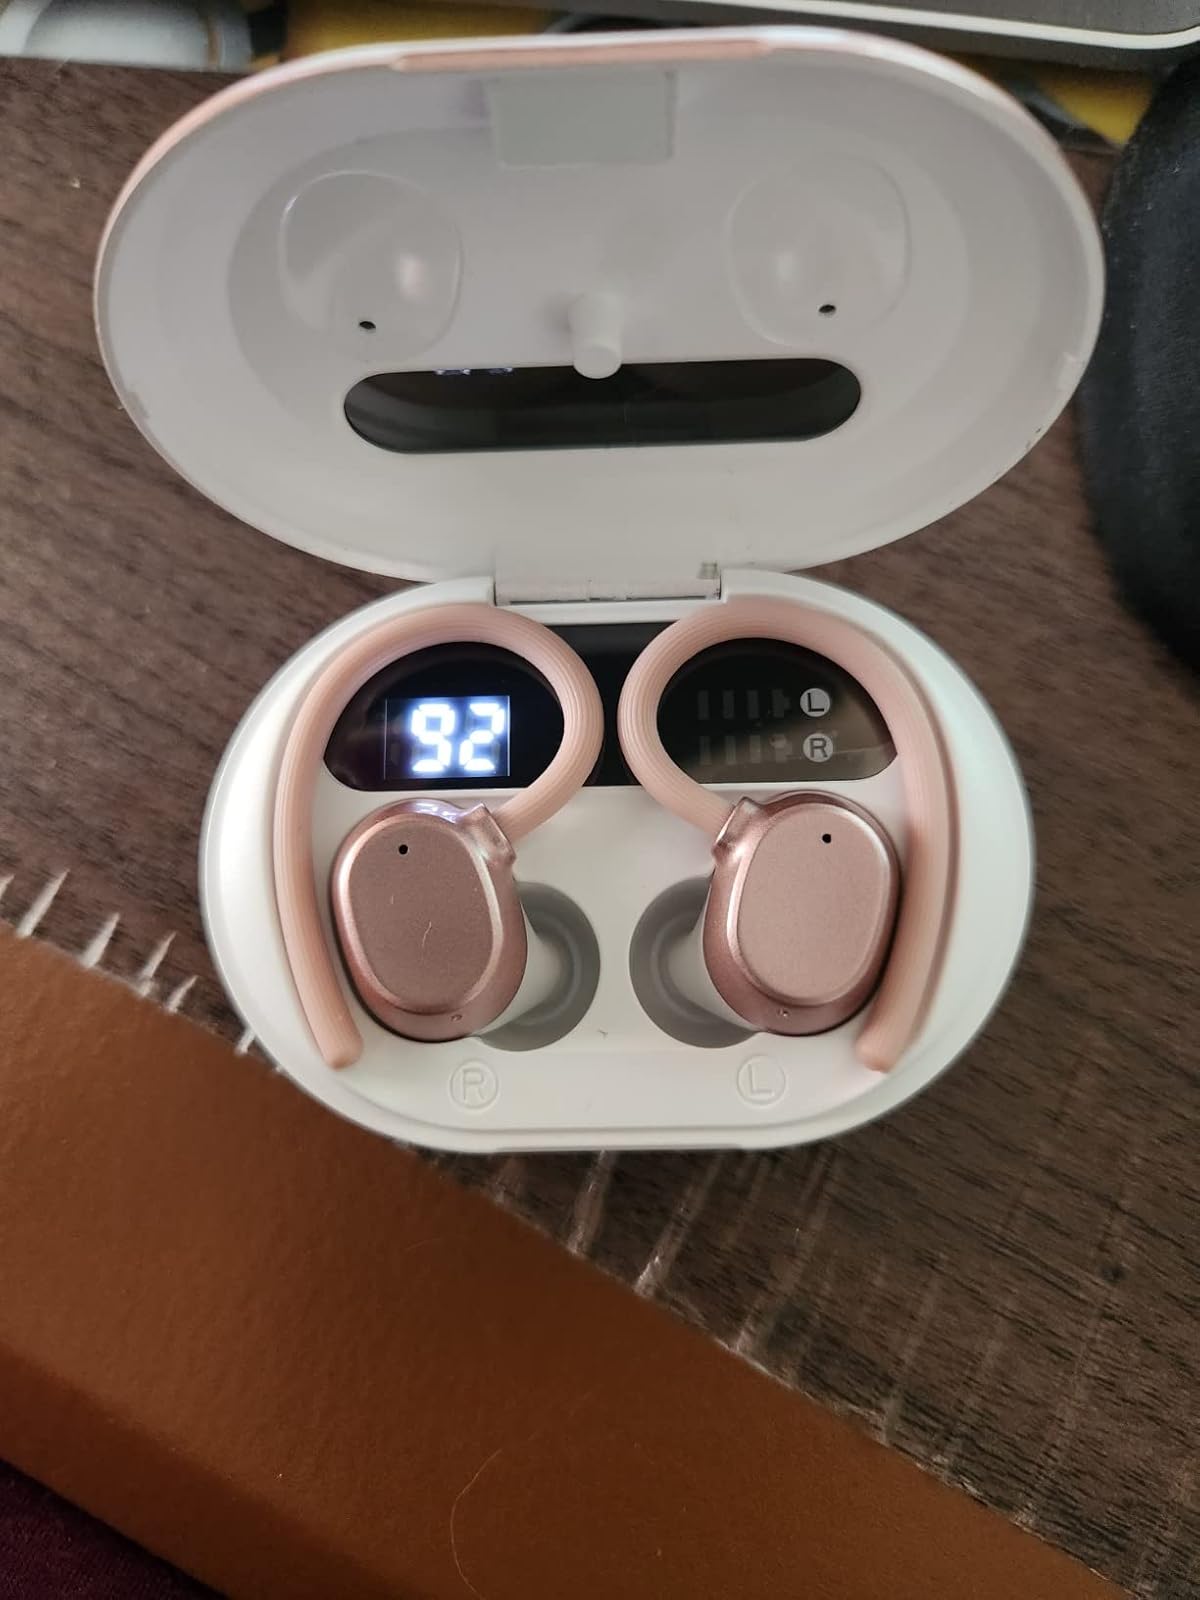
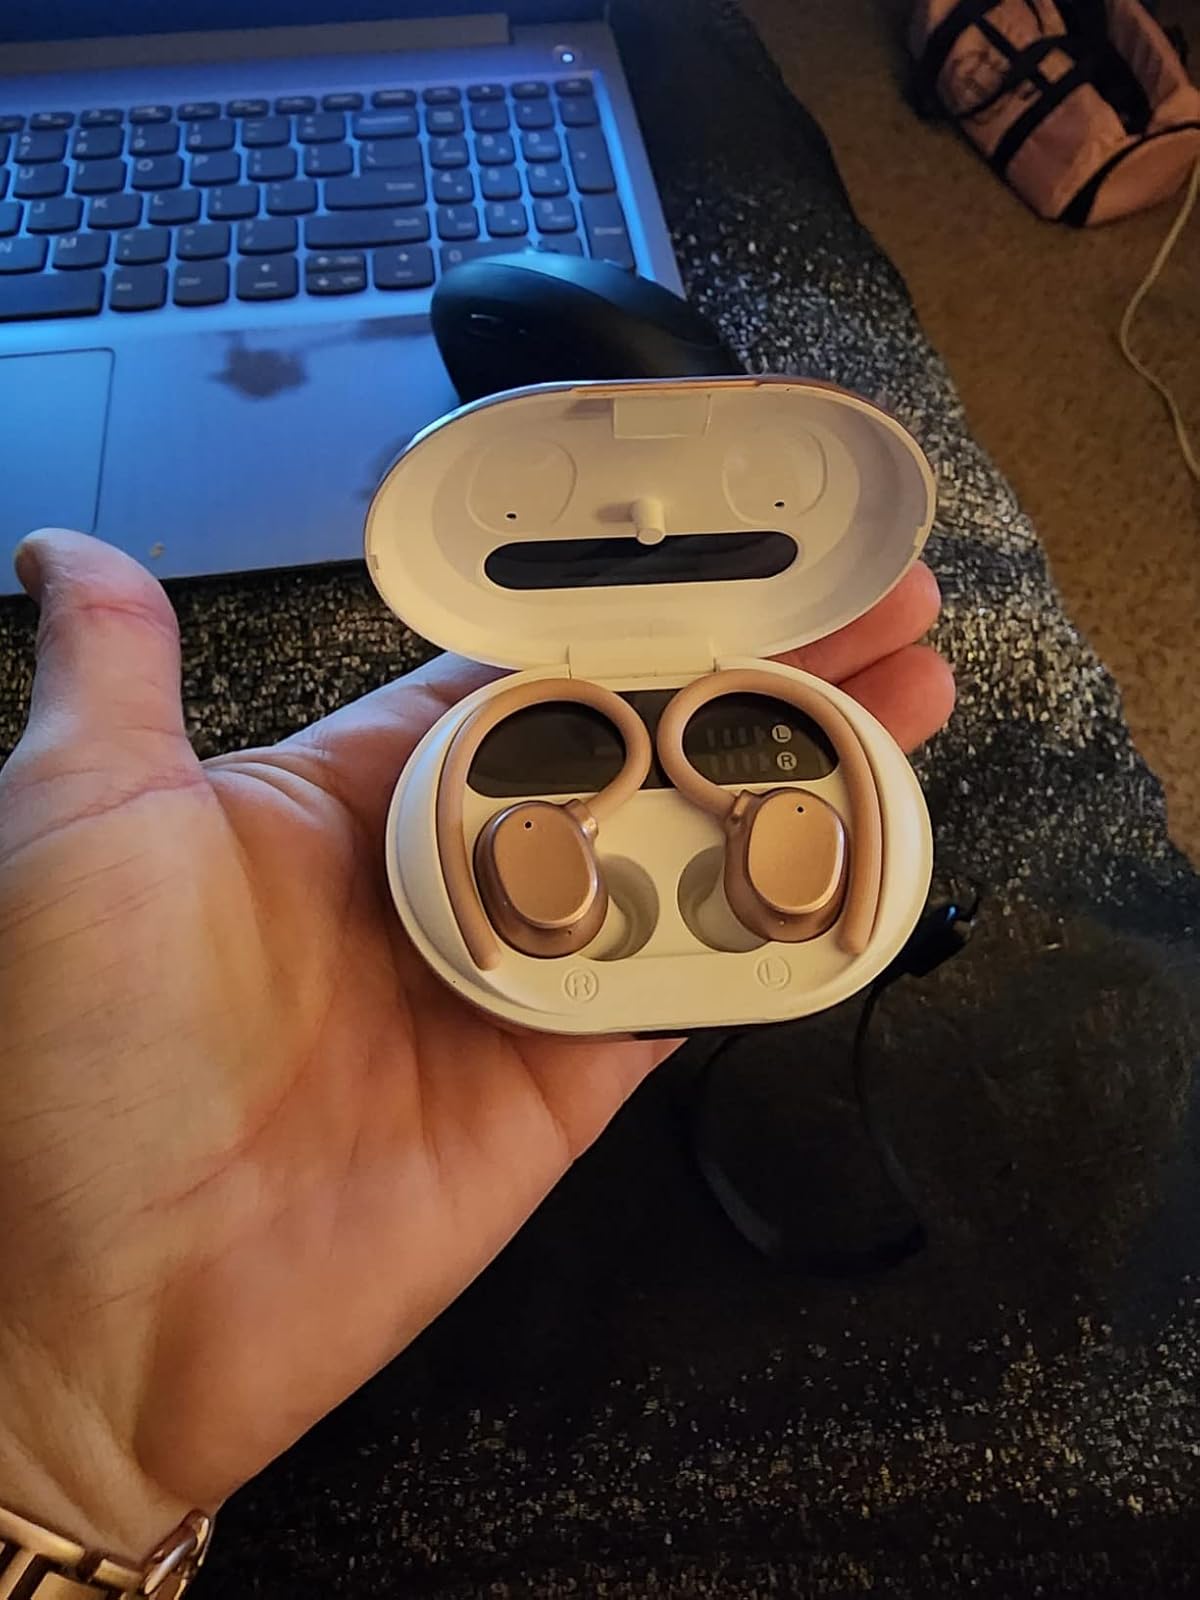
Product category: earbuds
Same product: yes